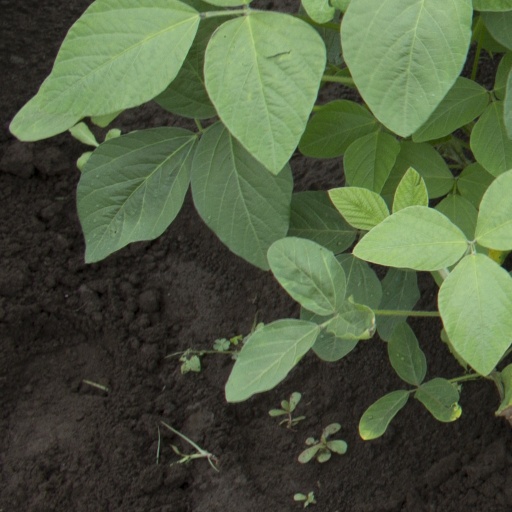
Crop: soybean